Acme Bread Company

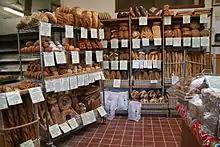
Acme interior

The Acme Bread Company (also known as Acme Bread) is a Berkeley, California-based bakery that is one of the pioneers of the San Francisco Bay Area's "Bread Revolution", which in turn created the modern "artisan bread" movement in America, and remains a "benchmark" for commercial handmade bread.